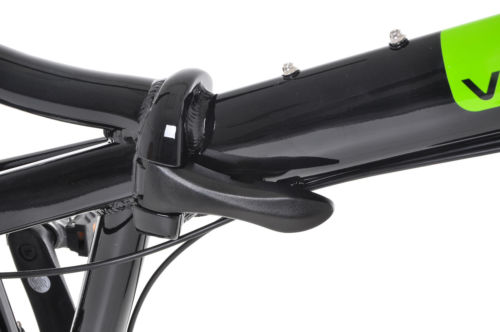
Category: bicycle